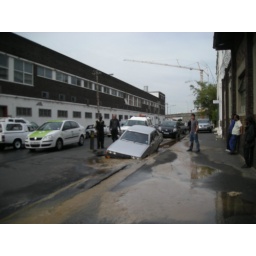
WARNING: do not park your car over a water main in a landfill area.